Wang Yi

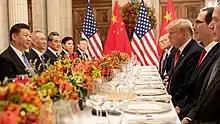
Wang looks on as Xi and Trump face off at the 2018 G20 Buenos Aires Summit

On 16 March 2013, during the first session of the 12th National People's Congress (NPC), Wang was appointed Minister of Foreign Affairs, succeeding Yang Jiechi.